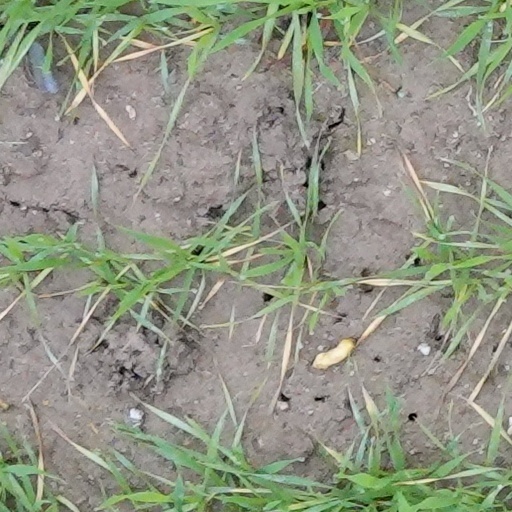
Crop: wheat